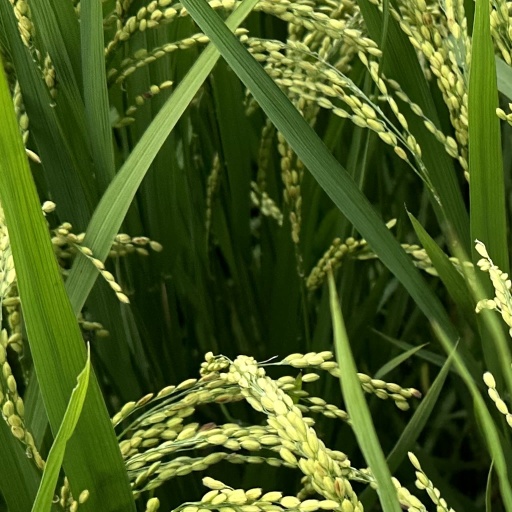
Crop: rice